History of Nahuatl

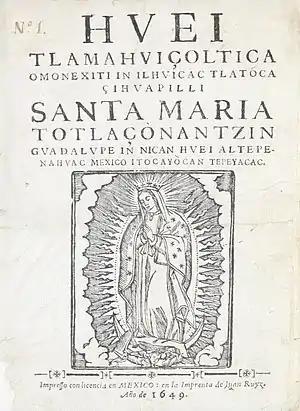
Cover of "Hvei tlamahviçoltica."

In 1569, a description written by Neo-Galician Franciscans explains the promotion of Nahuatl carried out by friars in Nueva Galicia to teach Christian doctrine. The religious reported the teaching of the Aztec language and the doctrine in both Mexicano and Latin in the report prepared at the request of Juan de Ovando, the king's visitor.